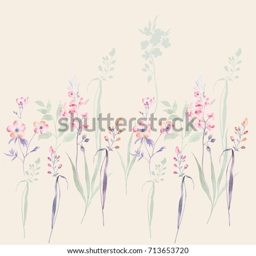
full of warm flowers , the leaves and flowers art design